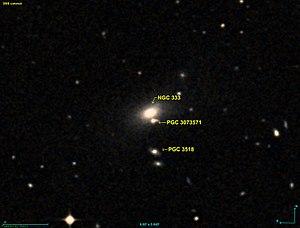
Image créée à l'aide du logiciel Aladin Sky Atlas du Centre de Données astronomiques de Strasbourg et des données de DSS (Digitized Sky Survey).
NGC 333 est une très vaste galaxie lenticulaire lointaine située dans la constellation de la Baleine à environ 747 millions d'années-lumière de la Voie lactée. Elle a été découverte par l'astronome allemand Wilhelm Tempel en 1877.